Satya Vrat Shastri

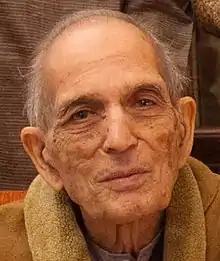
Shastri in 2013

Satya Vrat Shastri (29 September 1930 – 14 November 2021) was an Indian Sanskrit scholar, writer, grammarian and poet. He wrote three Mahakavyas, three Khandakavyas, one Prabandhakavyas and one Patrakavya and five works in critical writing in Sanskrit. His important works are "Ramakirtimahakavyam", "Brahattaram Bharatam", "Sribodhisattvacharitam", "Vaidika Vyakarana", "Sarmanyadesah Sutram Vibhati", and "Discovery of Sanskrit Treasures" in seven volumes.